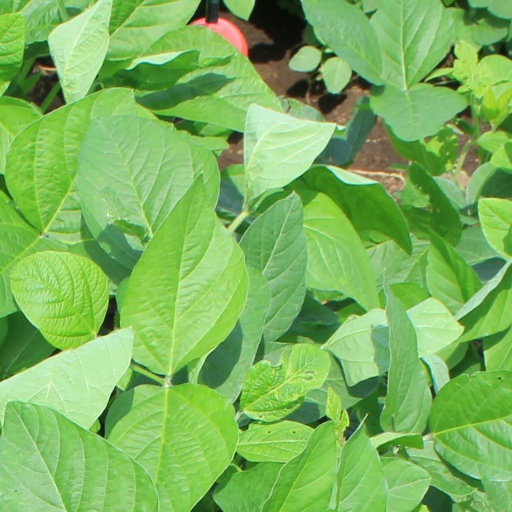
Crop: soybean